Economy of Nauru

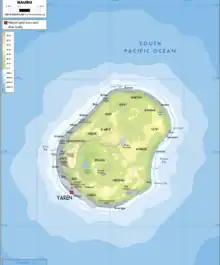
Map of Nauru

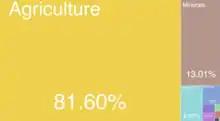
Tree map of Nauru

The economy of Nauru is tiny, based on a population in 2019 of only 11,550 people. The economy has historically been based on phosphate mining. With primary phosphate reserves exhausted by the end of the 2010s, Nauru has sought to diversify its sources of income. In 2020, Nauru's main sources of income were the sale of fishing rights in Nauru's territorial waters, and revenue from the Regional Processing Centre (an offshore Australian immigration detention facility).